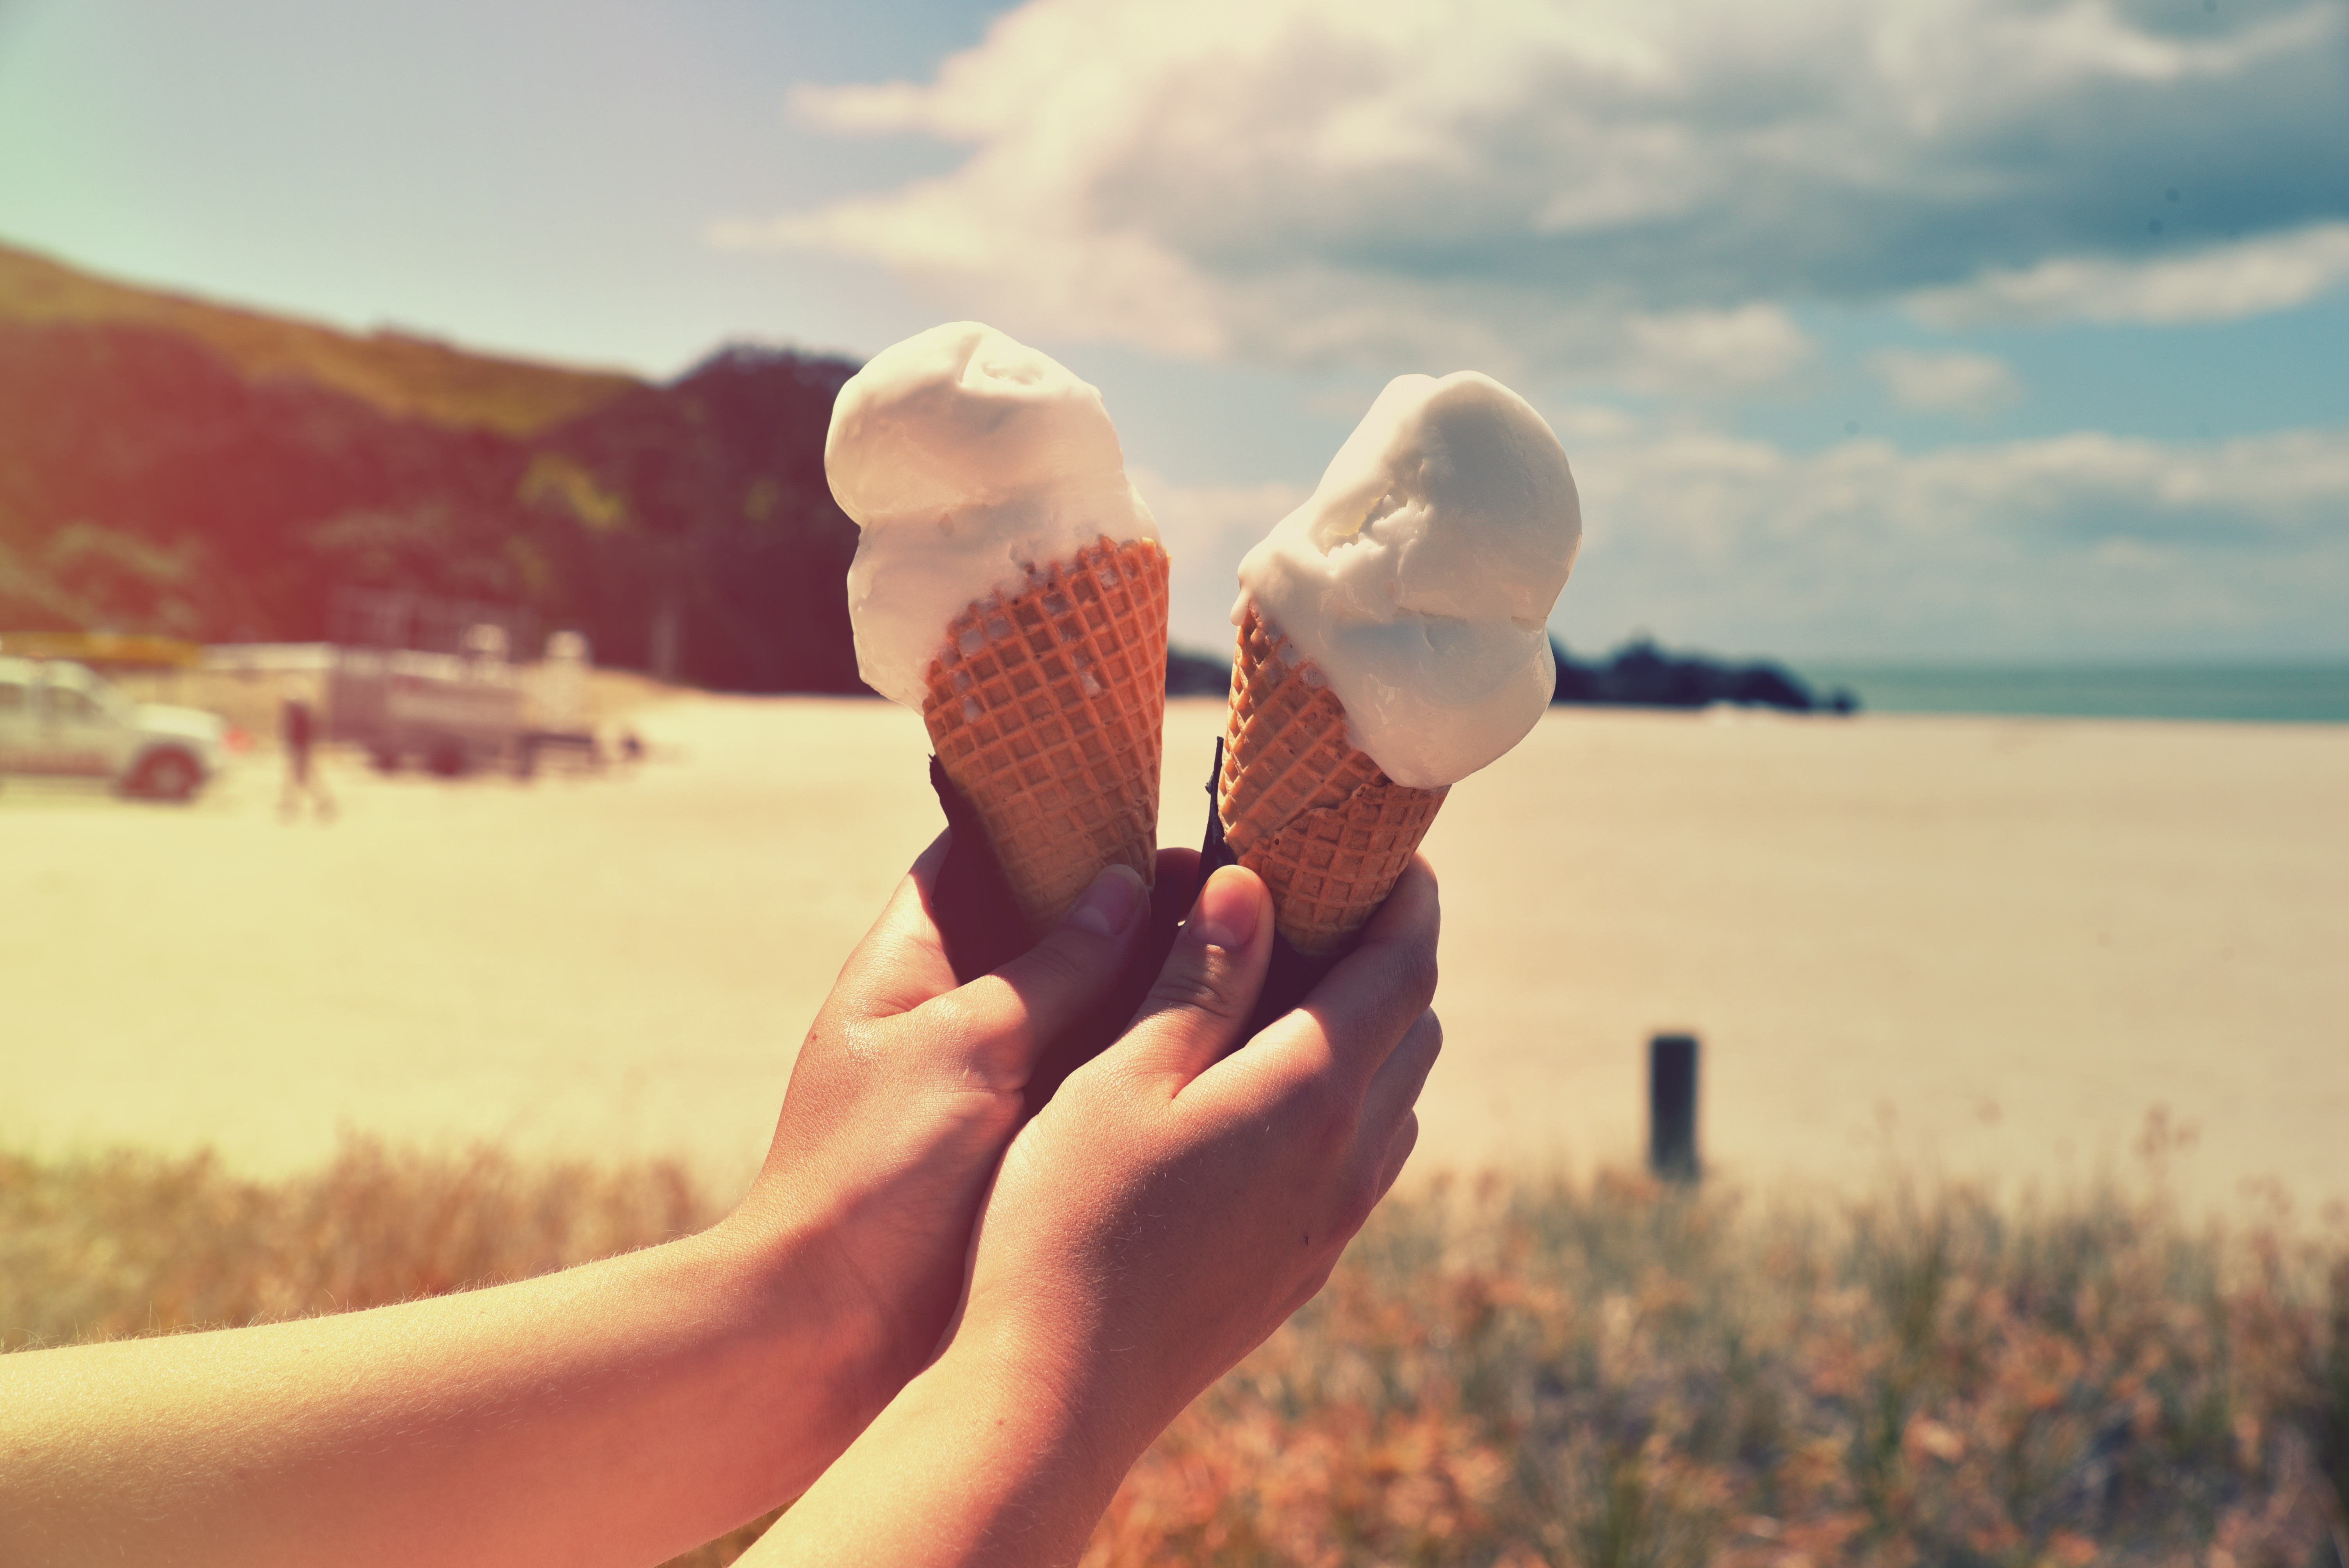
hand, person, sunset, photography, sunlight, morning, love, romance, child, photograph, beauty, emotion, interaction